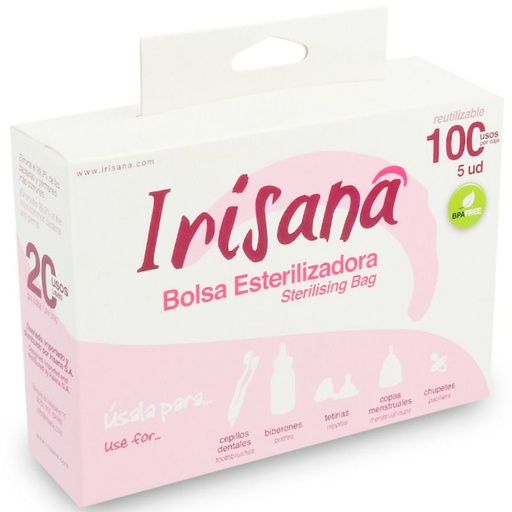
IRISANA - STERILIZER BAG 5 UNITS
20-use sterilizing bag that eliminates 99% of the most common bacteria and germs Exclusive use for microwaves 5 units 100 uses Can be used with Tooth-brushes baby bottles Teats menstrual cups Pacifiers Instructions: 160 ml of drinking water Put water inside the bag Put the items in the bag Close the bag tightly Follow specified microwave instructions and times Wait two minutes let out the steam Empty the water through the steam outlet hole
Brand: IRISCUP
Category: Home & Garden > Household Supplies > Household Cleaning Supplies > Household Cleaning Products > Household Disinfectants